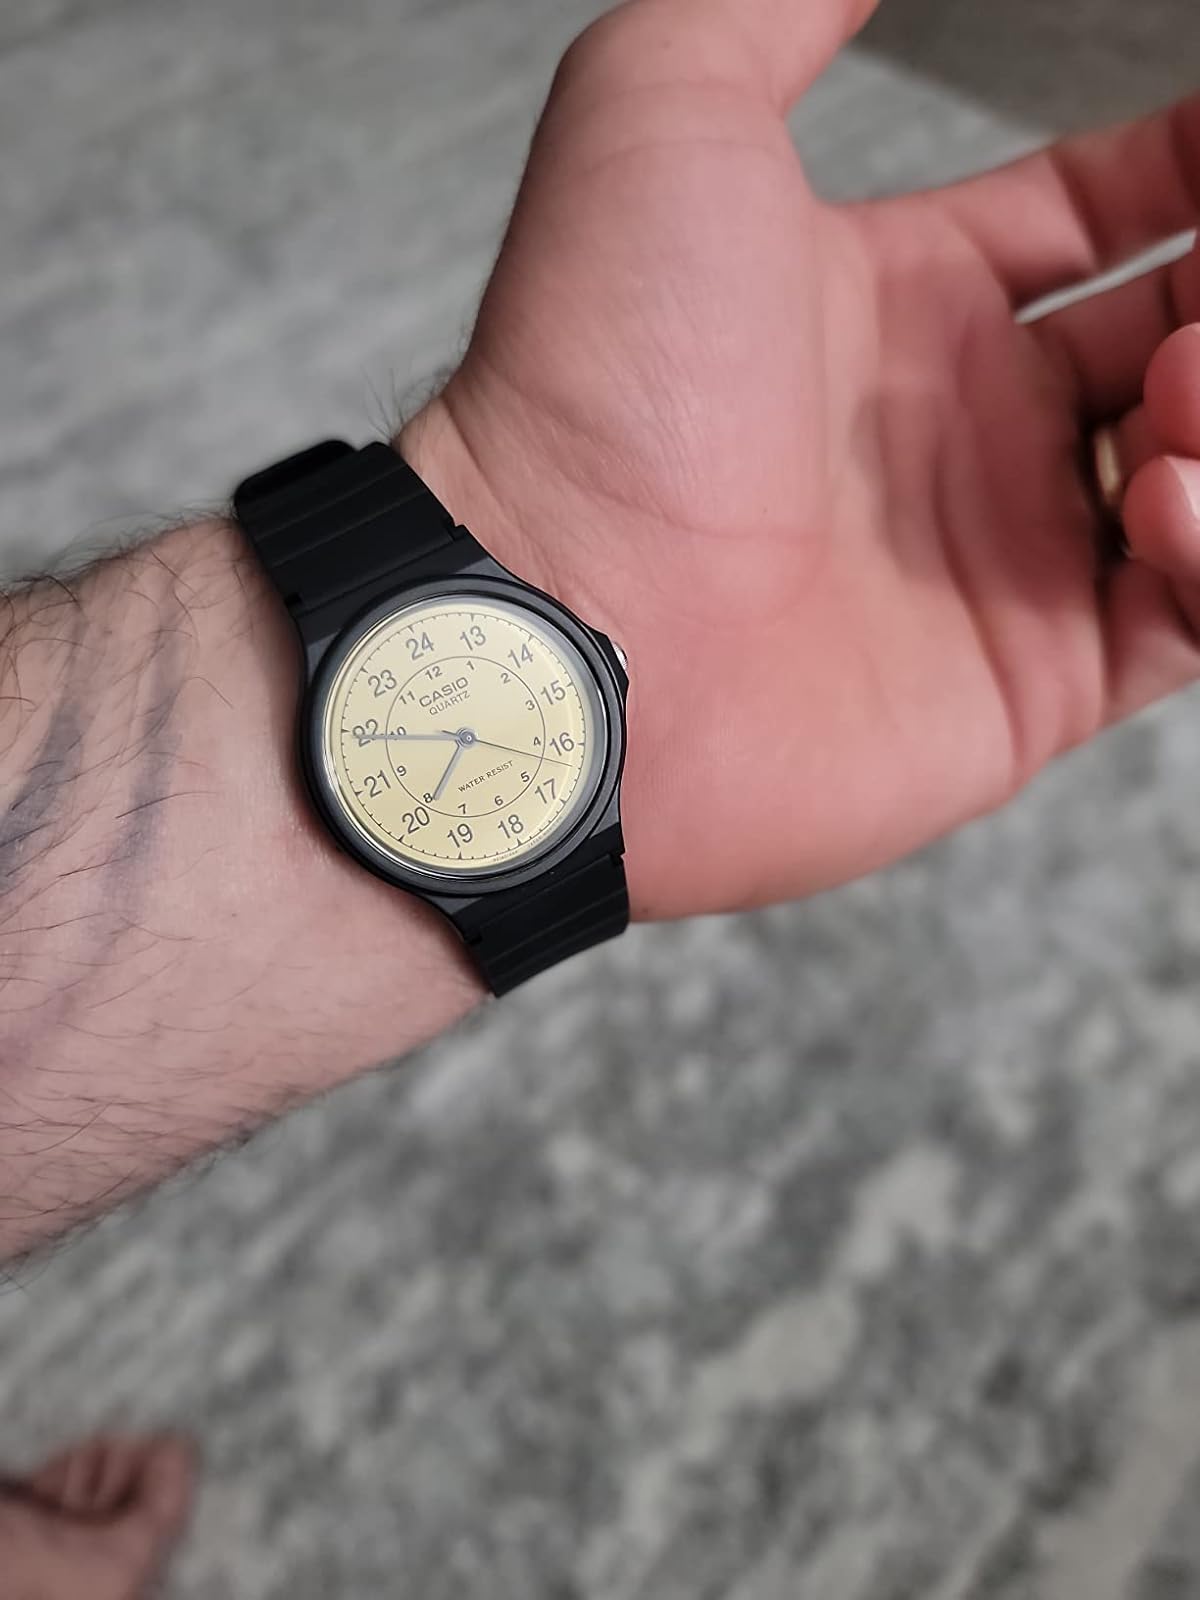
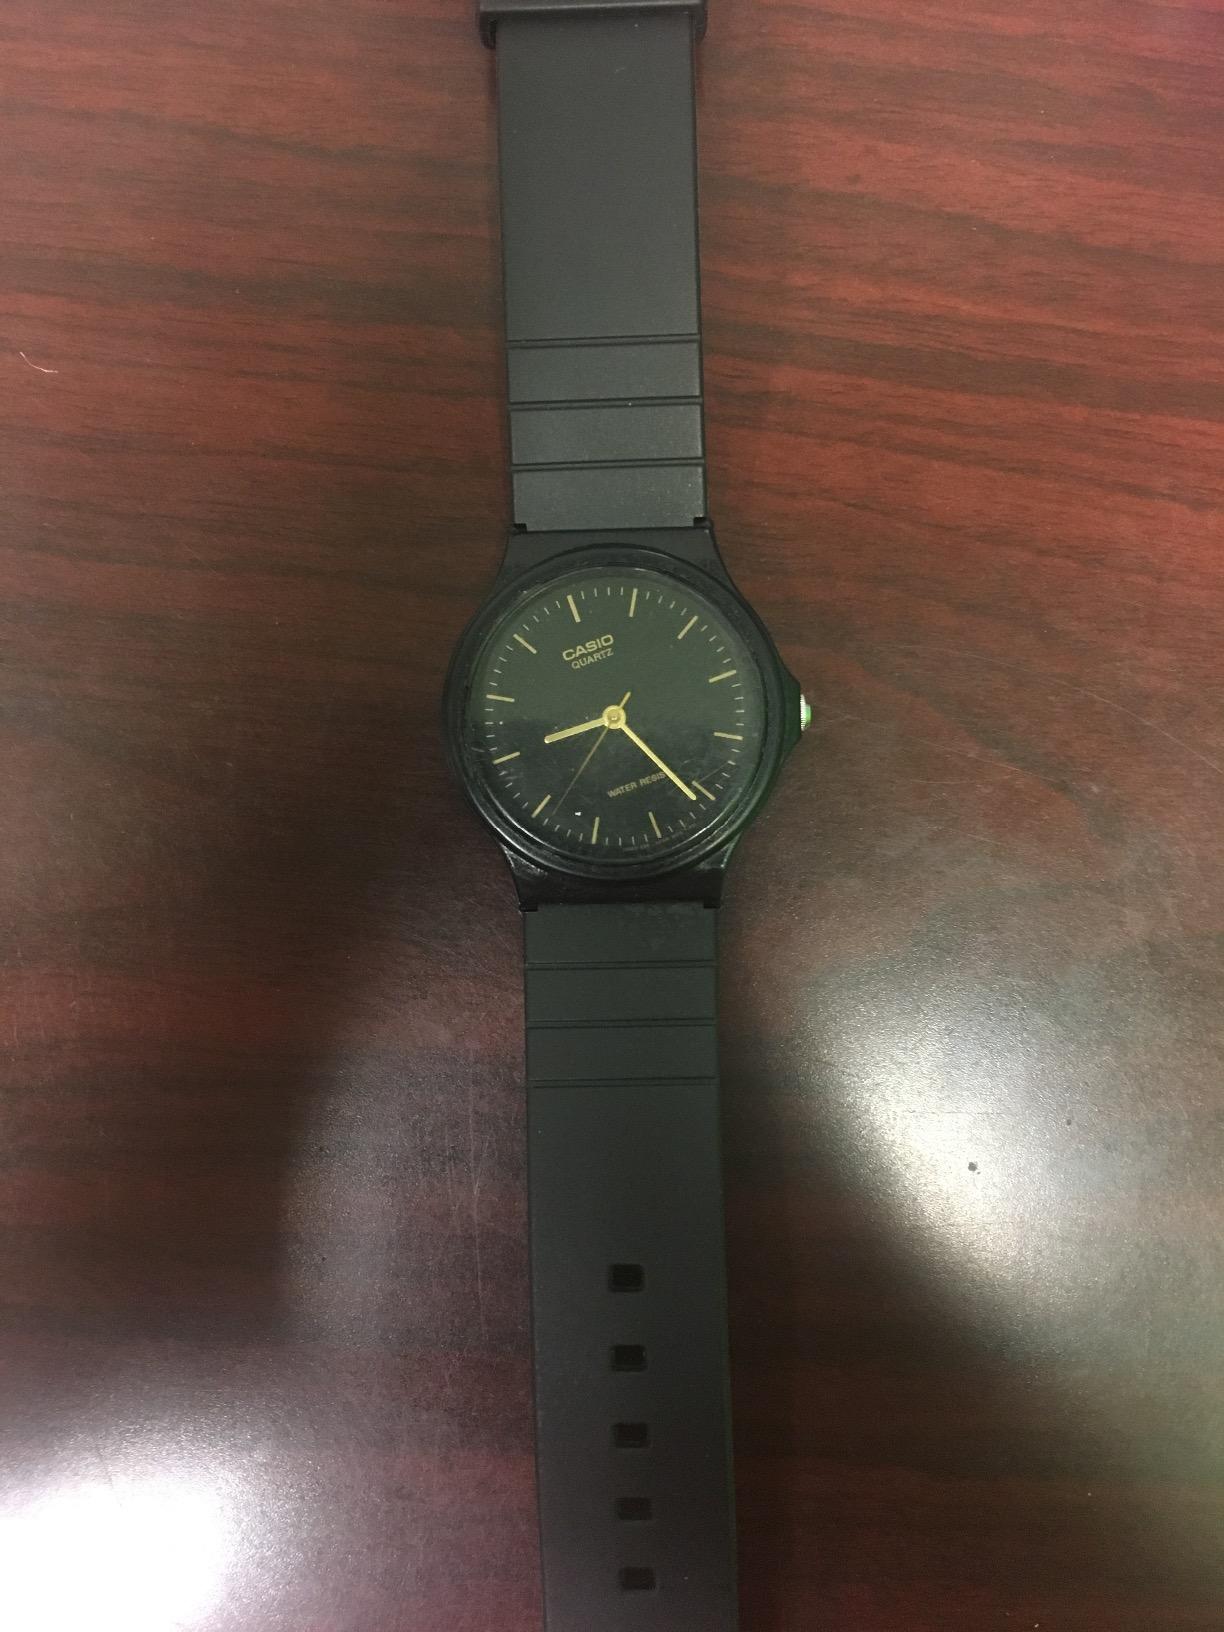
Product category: accessories_watch
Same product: no